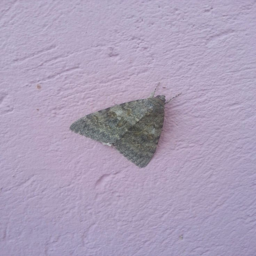
big moth on the wall